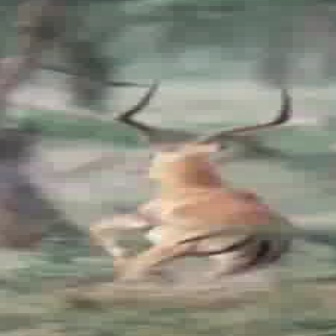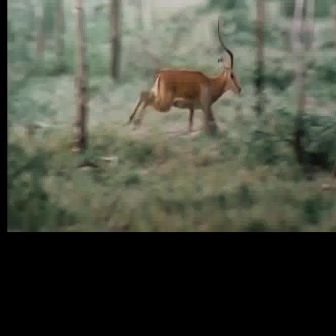
  Please identify the target specified by the bounding box [85,78,293,286] in the first image and locate it in the second image. Return the coordinates in [x_min,y_min,x_max,y_max] format.
Answer: [123,15,240,133]